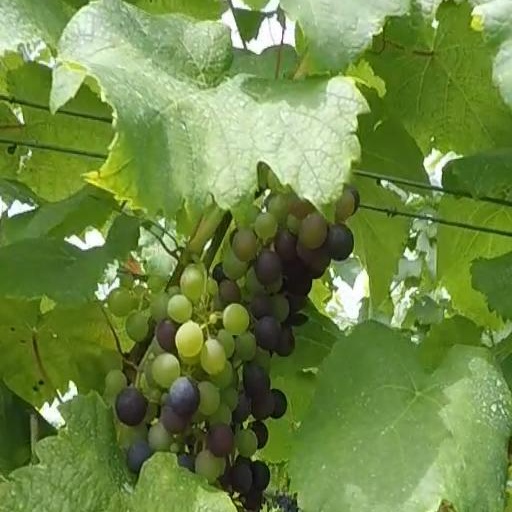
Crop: grape